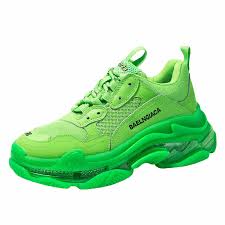
Waste category: shoes